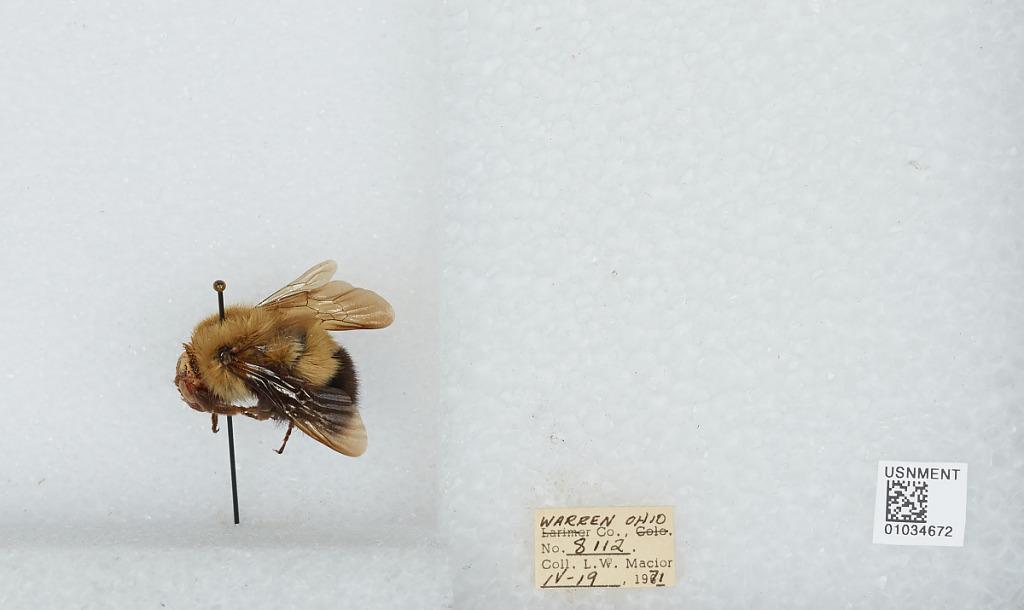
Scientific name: Bombus (Pyrobombus) perplexus Cresson
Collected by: L. Macior
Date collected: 1971-4-19
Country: United States
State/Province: Ohio
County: Warren
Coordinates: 39.4242, -84.1856